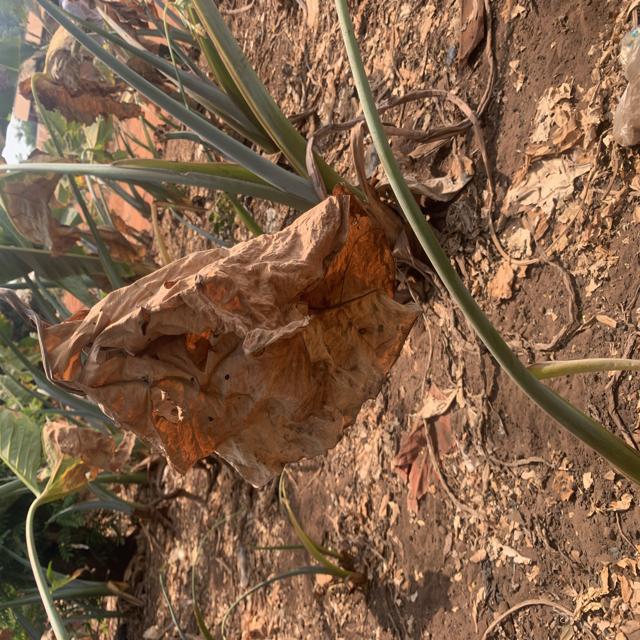
Label: Late_Blight